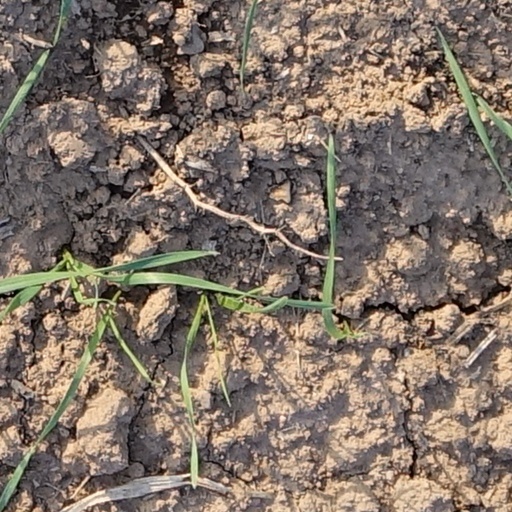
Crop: wheat